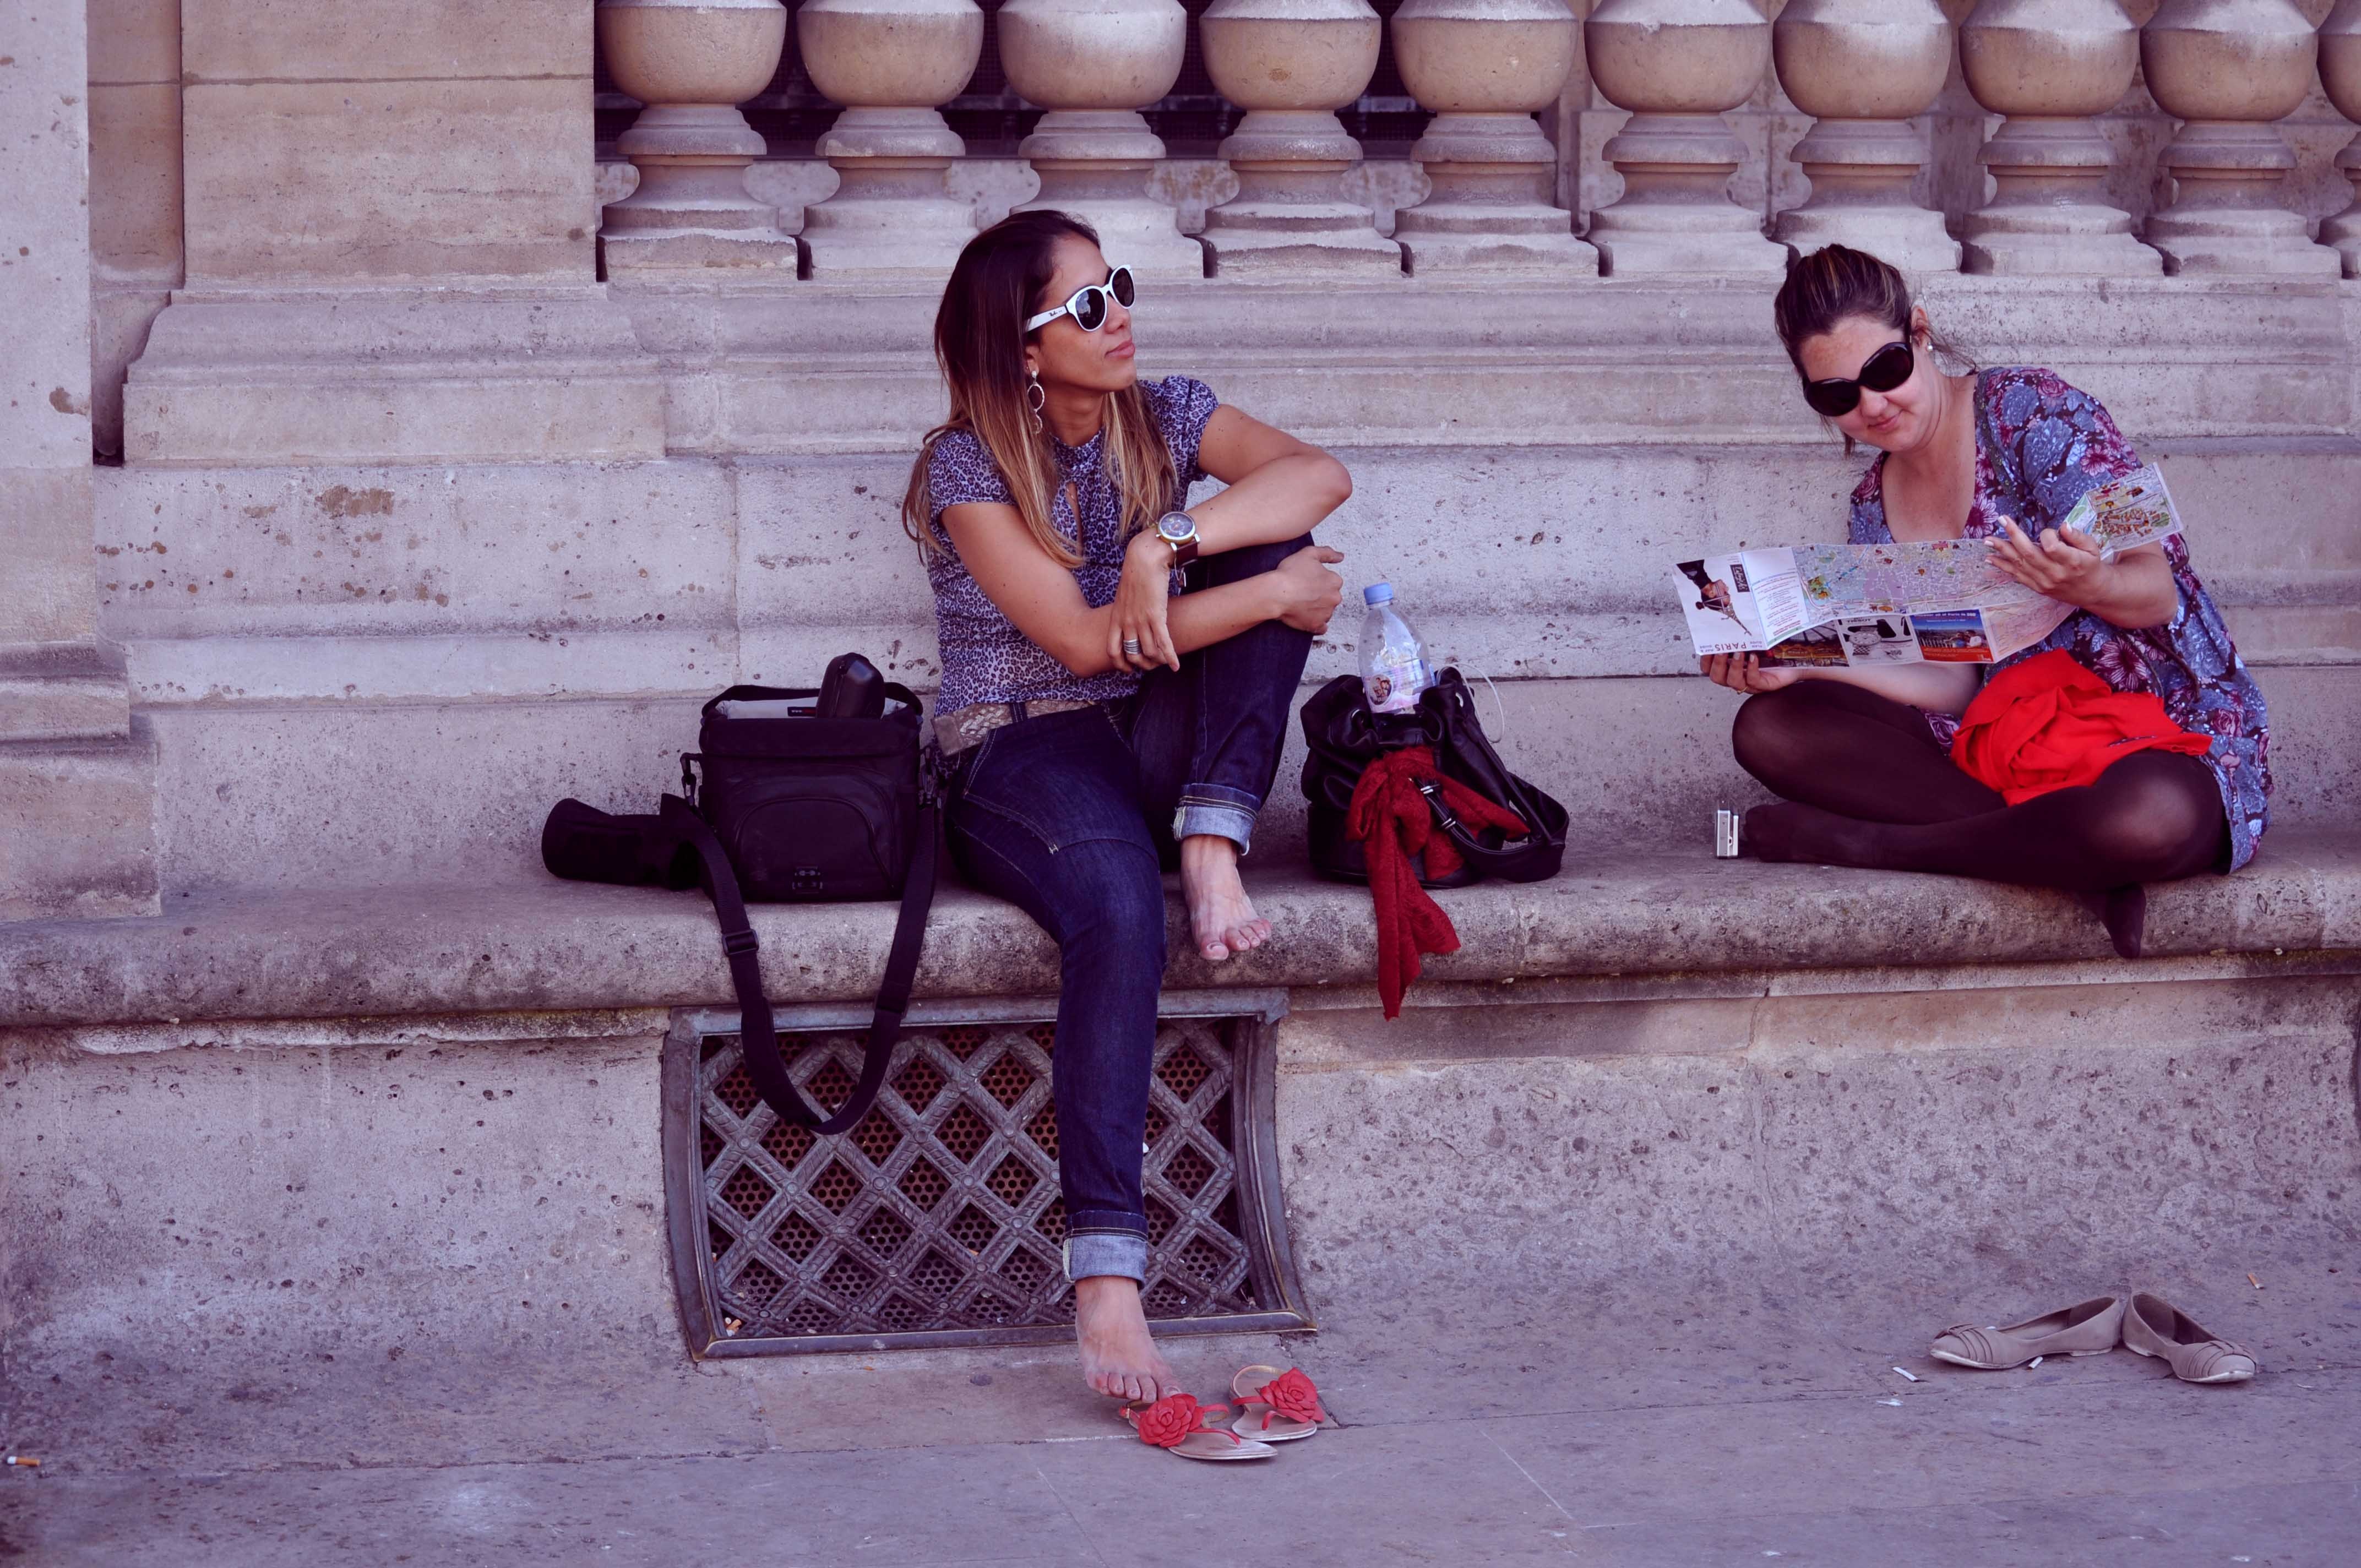
man, person, people, street, photography, city, male, red, color, sitting, tourism, trip, leisure, capital, fun, friends, temple, holidays, tourists, photograph, image, tired, human positions